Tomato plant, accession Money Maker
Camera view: horizontal (90 deg, fisheye); turntable rotation: 0 degrees
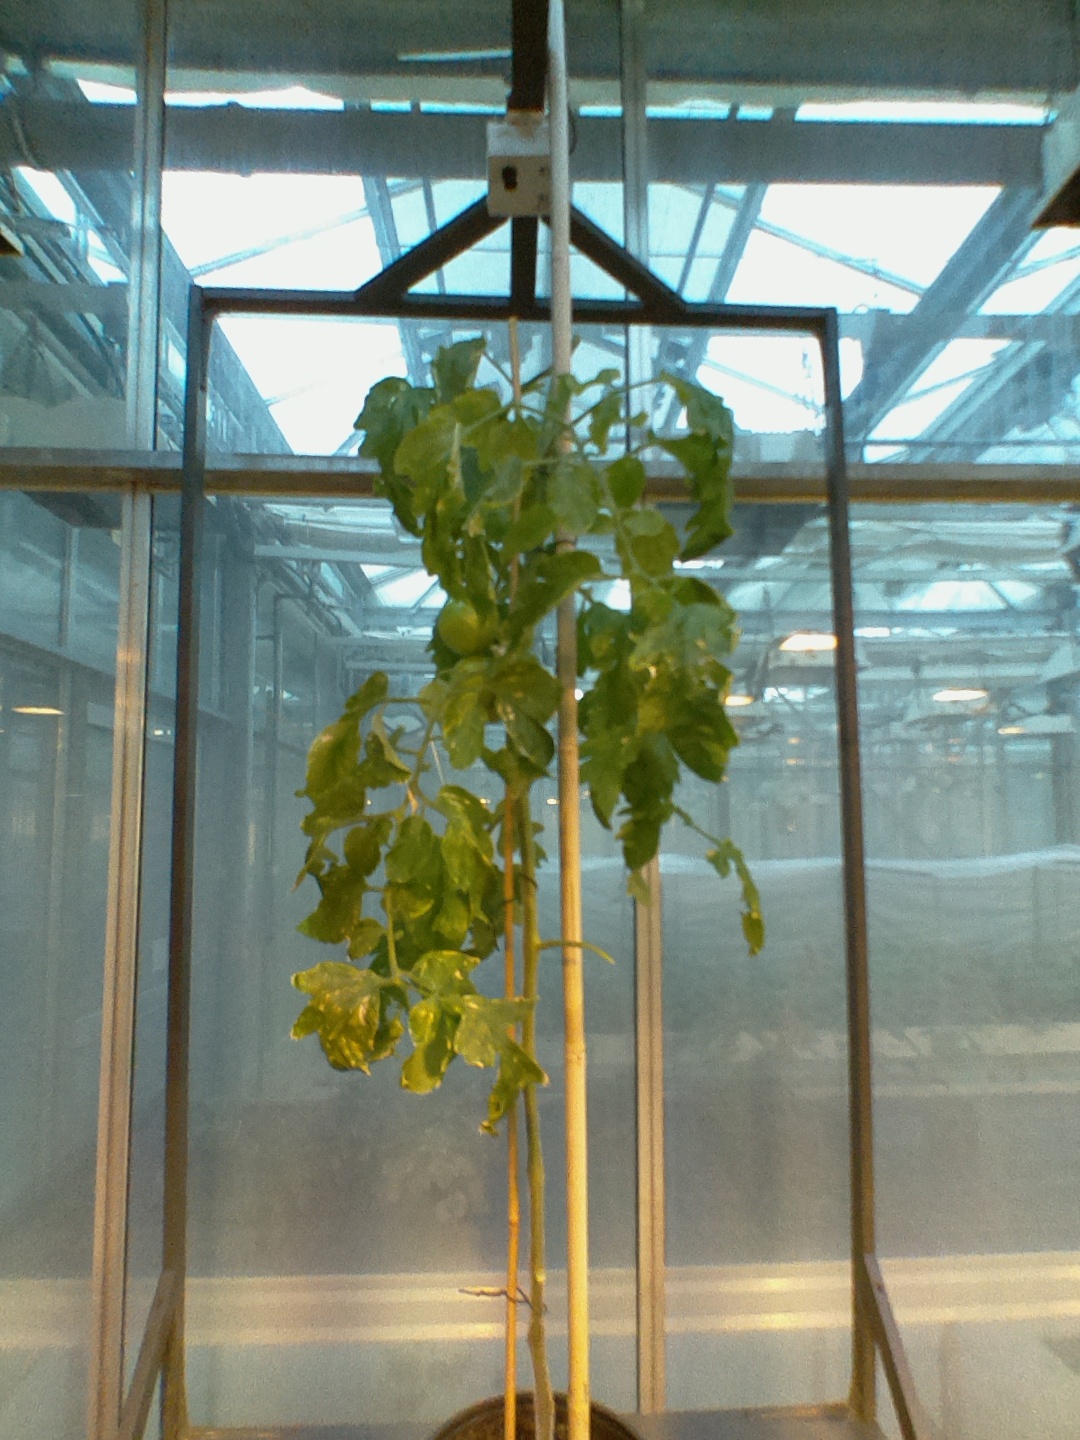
BBCH growth stage 78: 80% -90% of final fruit size